Matt Kenseth

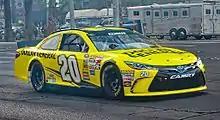
Kenseth at the 2015 NASCAR Victory Lap event on the Las Vegas Strip

Kenseth began the 2015 NASCAR Sprint Cup Series season with a win at the Sprint Unlimited, marking the first victory for the newly redesigned Toyota Camry. Starting 16th, Kenseth led 21 laps and held off Martin Truex Jr. for the victory. However, his Daytona 500 campaign ended early with a crash on lap 41, leaving him with a 35th-place finish. Kenseth's season saw a mix of highs and lows in the following weeks. He broke a 51-race winless streak by claiming the pole position and winning the Food City 500. Later in the season, he secured his second pole at the Coca-Cola 600. Despite a late-race caution, Kenseth stayed out rather than pitting, which resulted in a strong fourth-place finish. At the Toyota/Save Mart 350, he qualified third, marking his best-ever starting position on a road course.